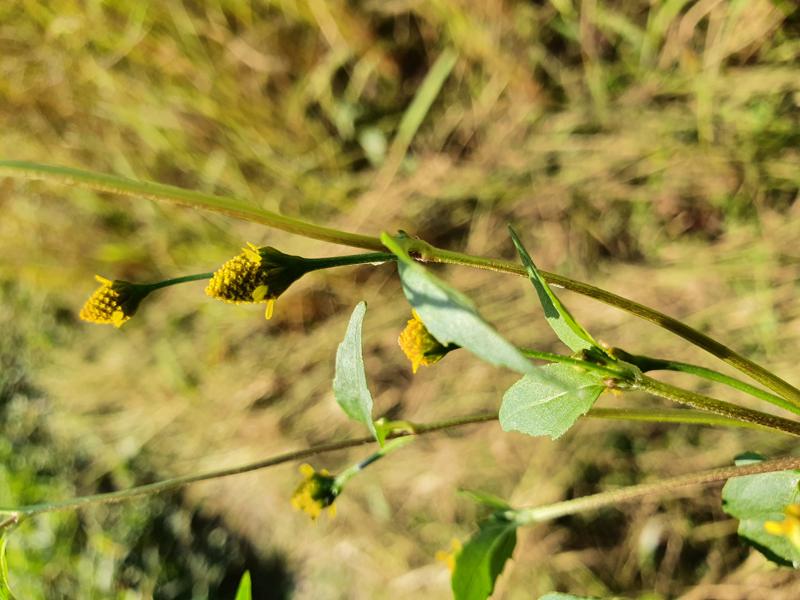
Weed species: Synedrella nodiflora